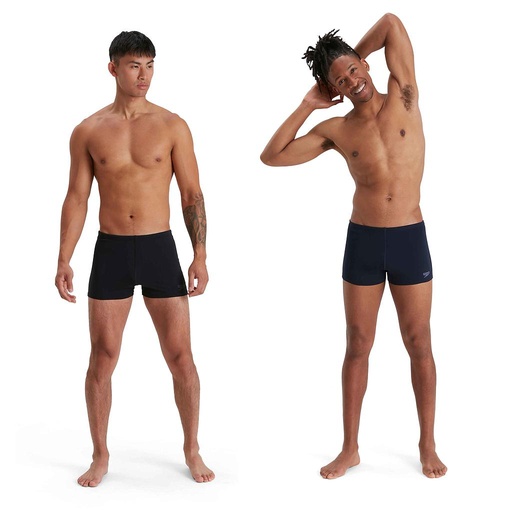
Speedo ECO Endurance+ Aquashort
Brand: Speedo
Our popular aquashort, now with better eco-credentials. We’ve given our popular men’s Aquashort an update using our super-durable ECO Endurance+ fabric. Retaining its classic fit with comfortable drawstring waist, it’s now made from 50% recycled materials. Quick to dry and 100% chlorine resistant, it’s ideal for regular training sessions. Features Drawstring Waist - for enhanced fit and security 100% chlorine resistance - for long lasting performance Quick dry - dries faster after your swim workout 50% recycled - one of the yarns is made from 100% post-consumer waste, such as recycled plastic bottles
Category: Sporting Goods > Outdoor Recreation > Boating & Water Sports > Swimming > Swimming Fins